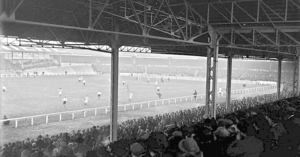
Stade Buffalo (Paris) en 1923
"L'équipe de France de rugby à XIII, surnommée les ""Coqs"" ou les ""Tricolores"", est l'équipe qui représente la France dans les principales compétitions internationales du rugby à XIII. Elle regroupe les meilleurs joueurs français sous l'égide de la Fédération française de rugby à XIII. D'autres équipes représentent la France dans les compétitions internationales de rugby à XIII : l'équipe féminine, l'équipe en fauteuil, des moins de dix-neuf ans, etc.
Le Club français est un club de football français fondé en 1892, disparu en 1935 et basé à Paris.